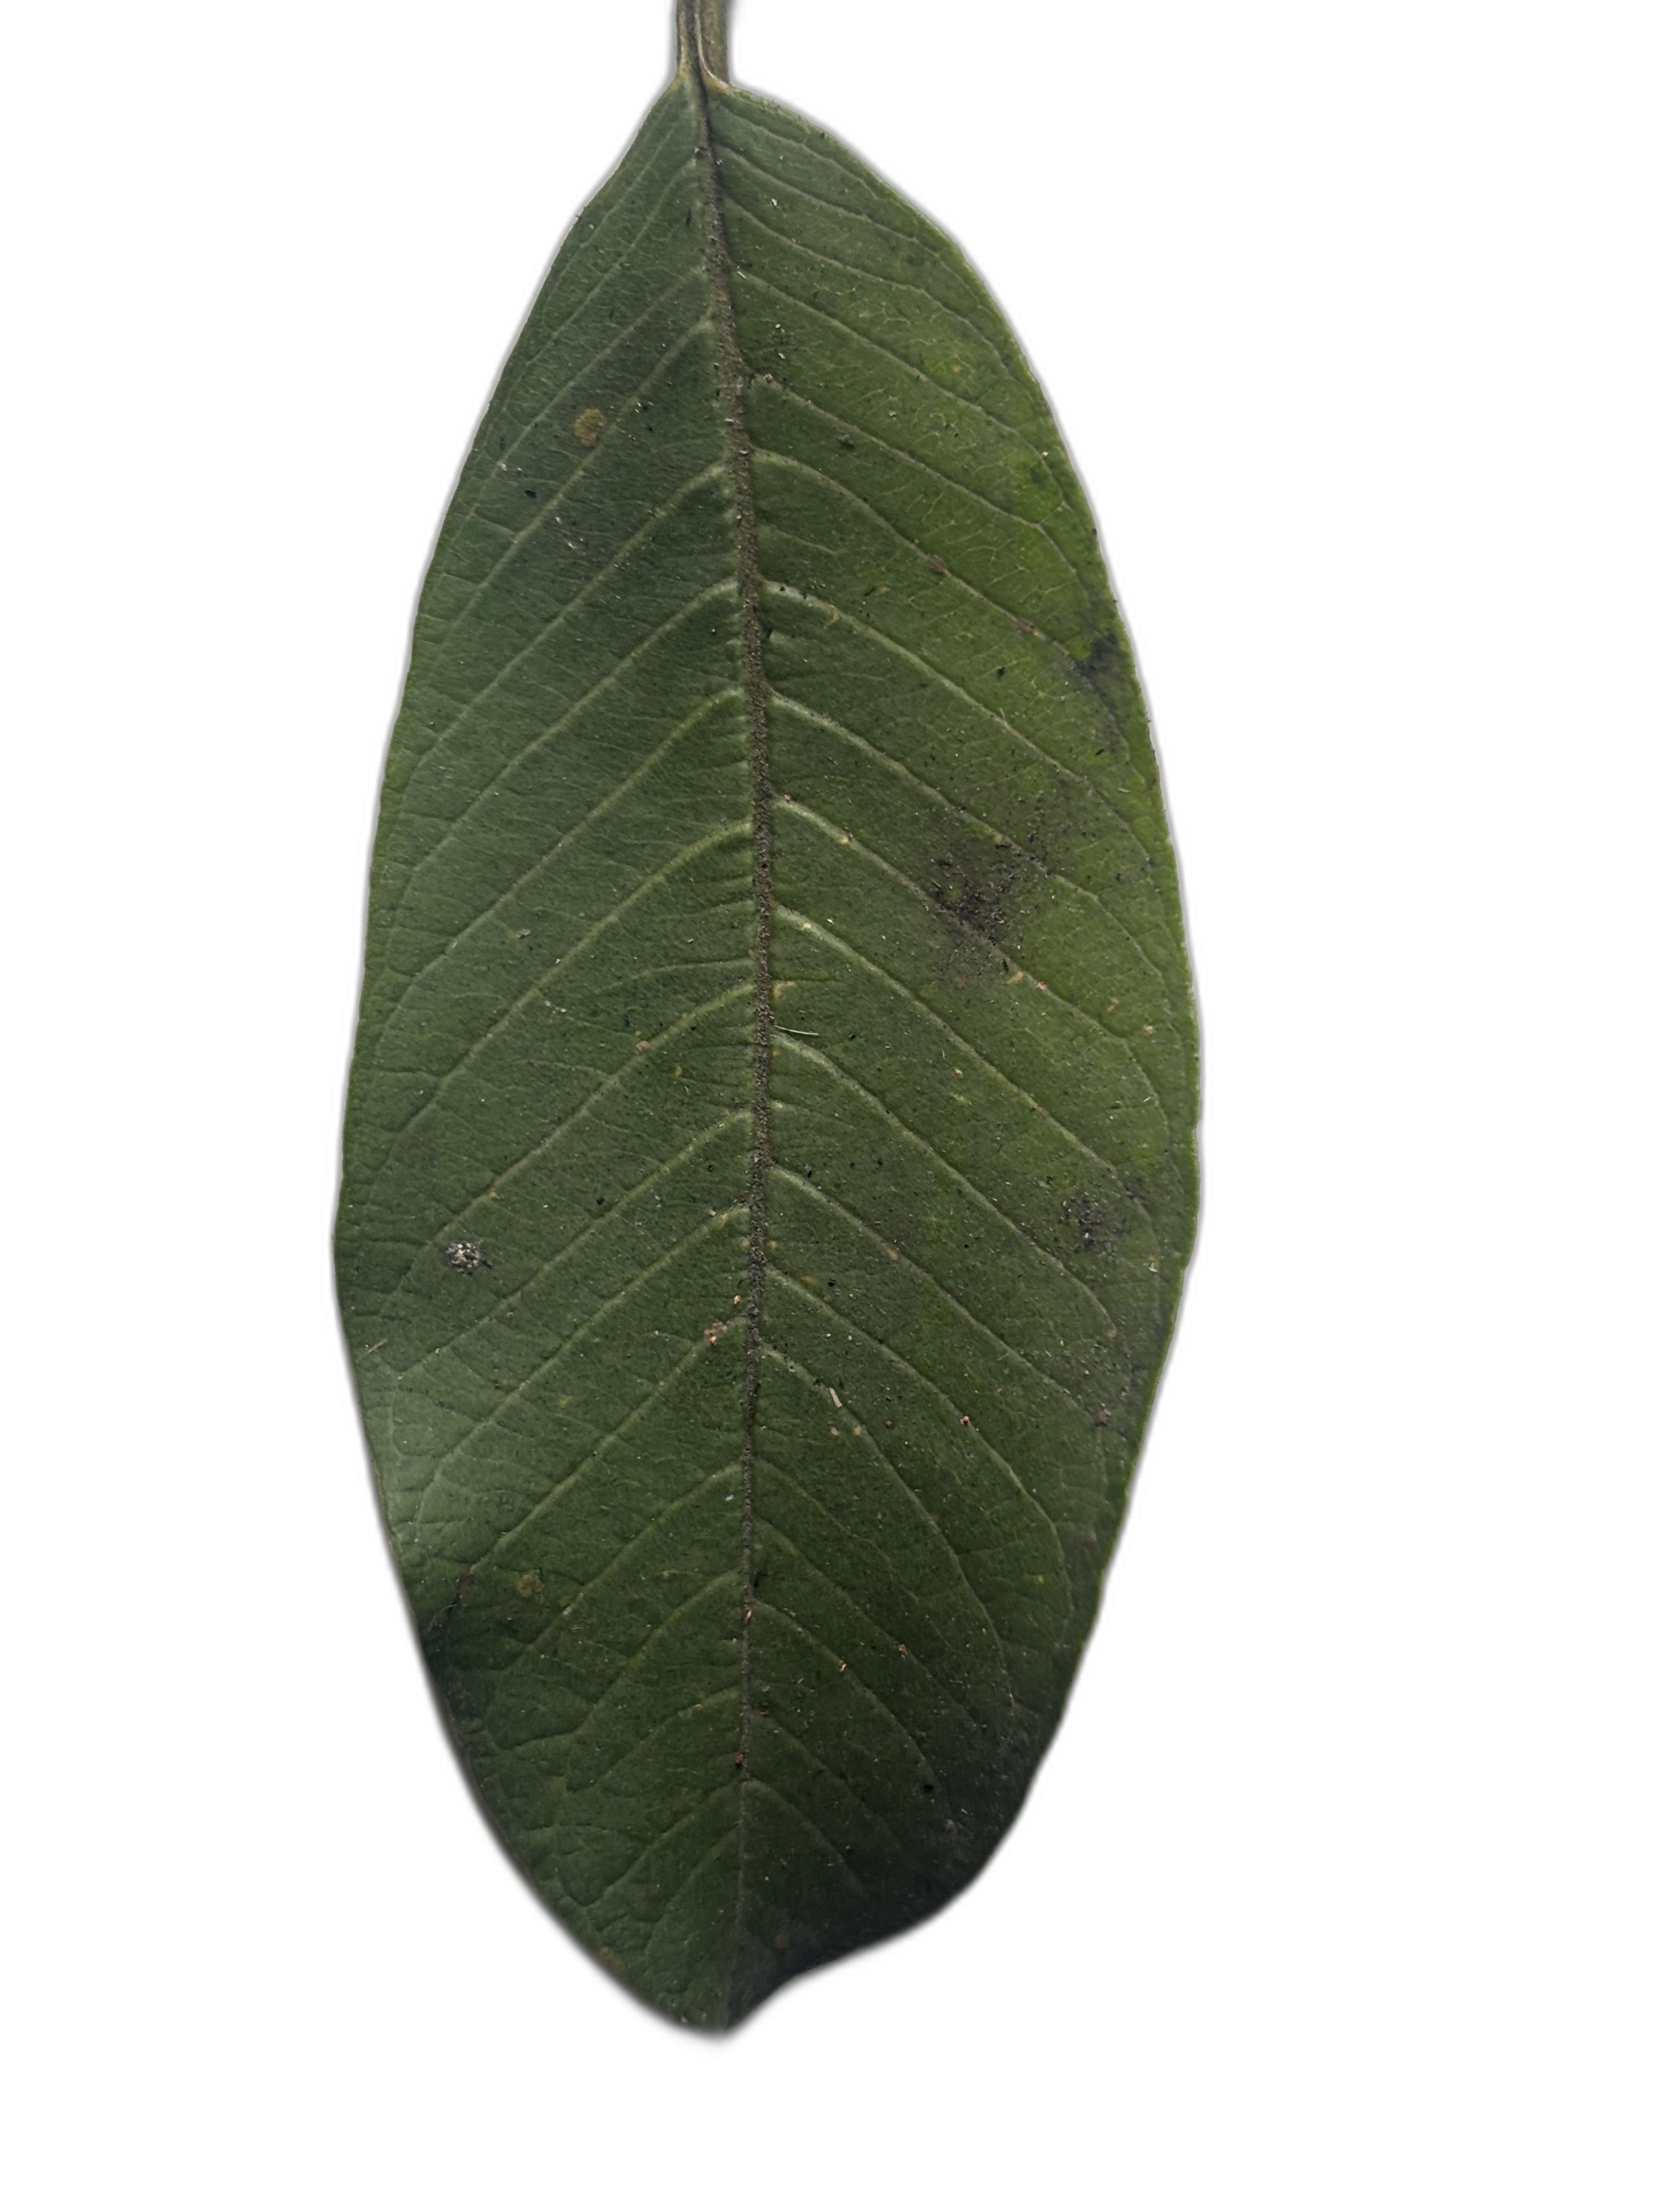
Plant part: leaf
Disease: Healthy